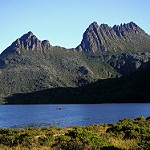
Scene: Outdoor